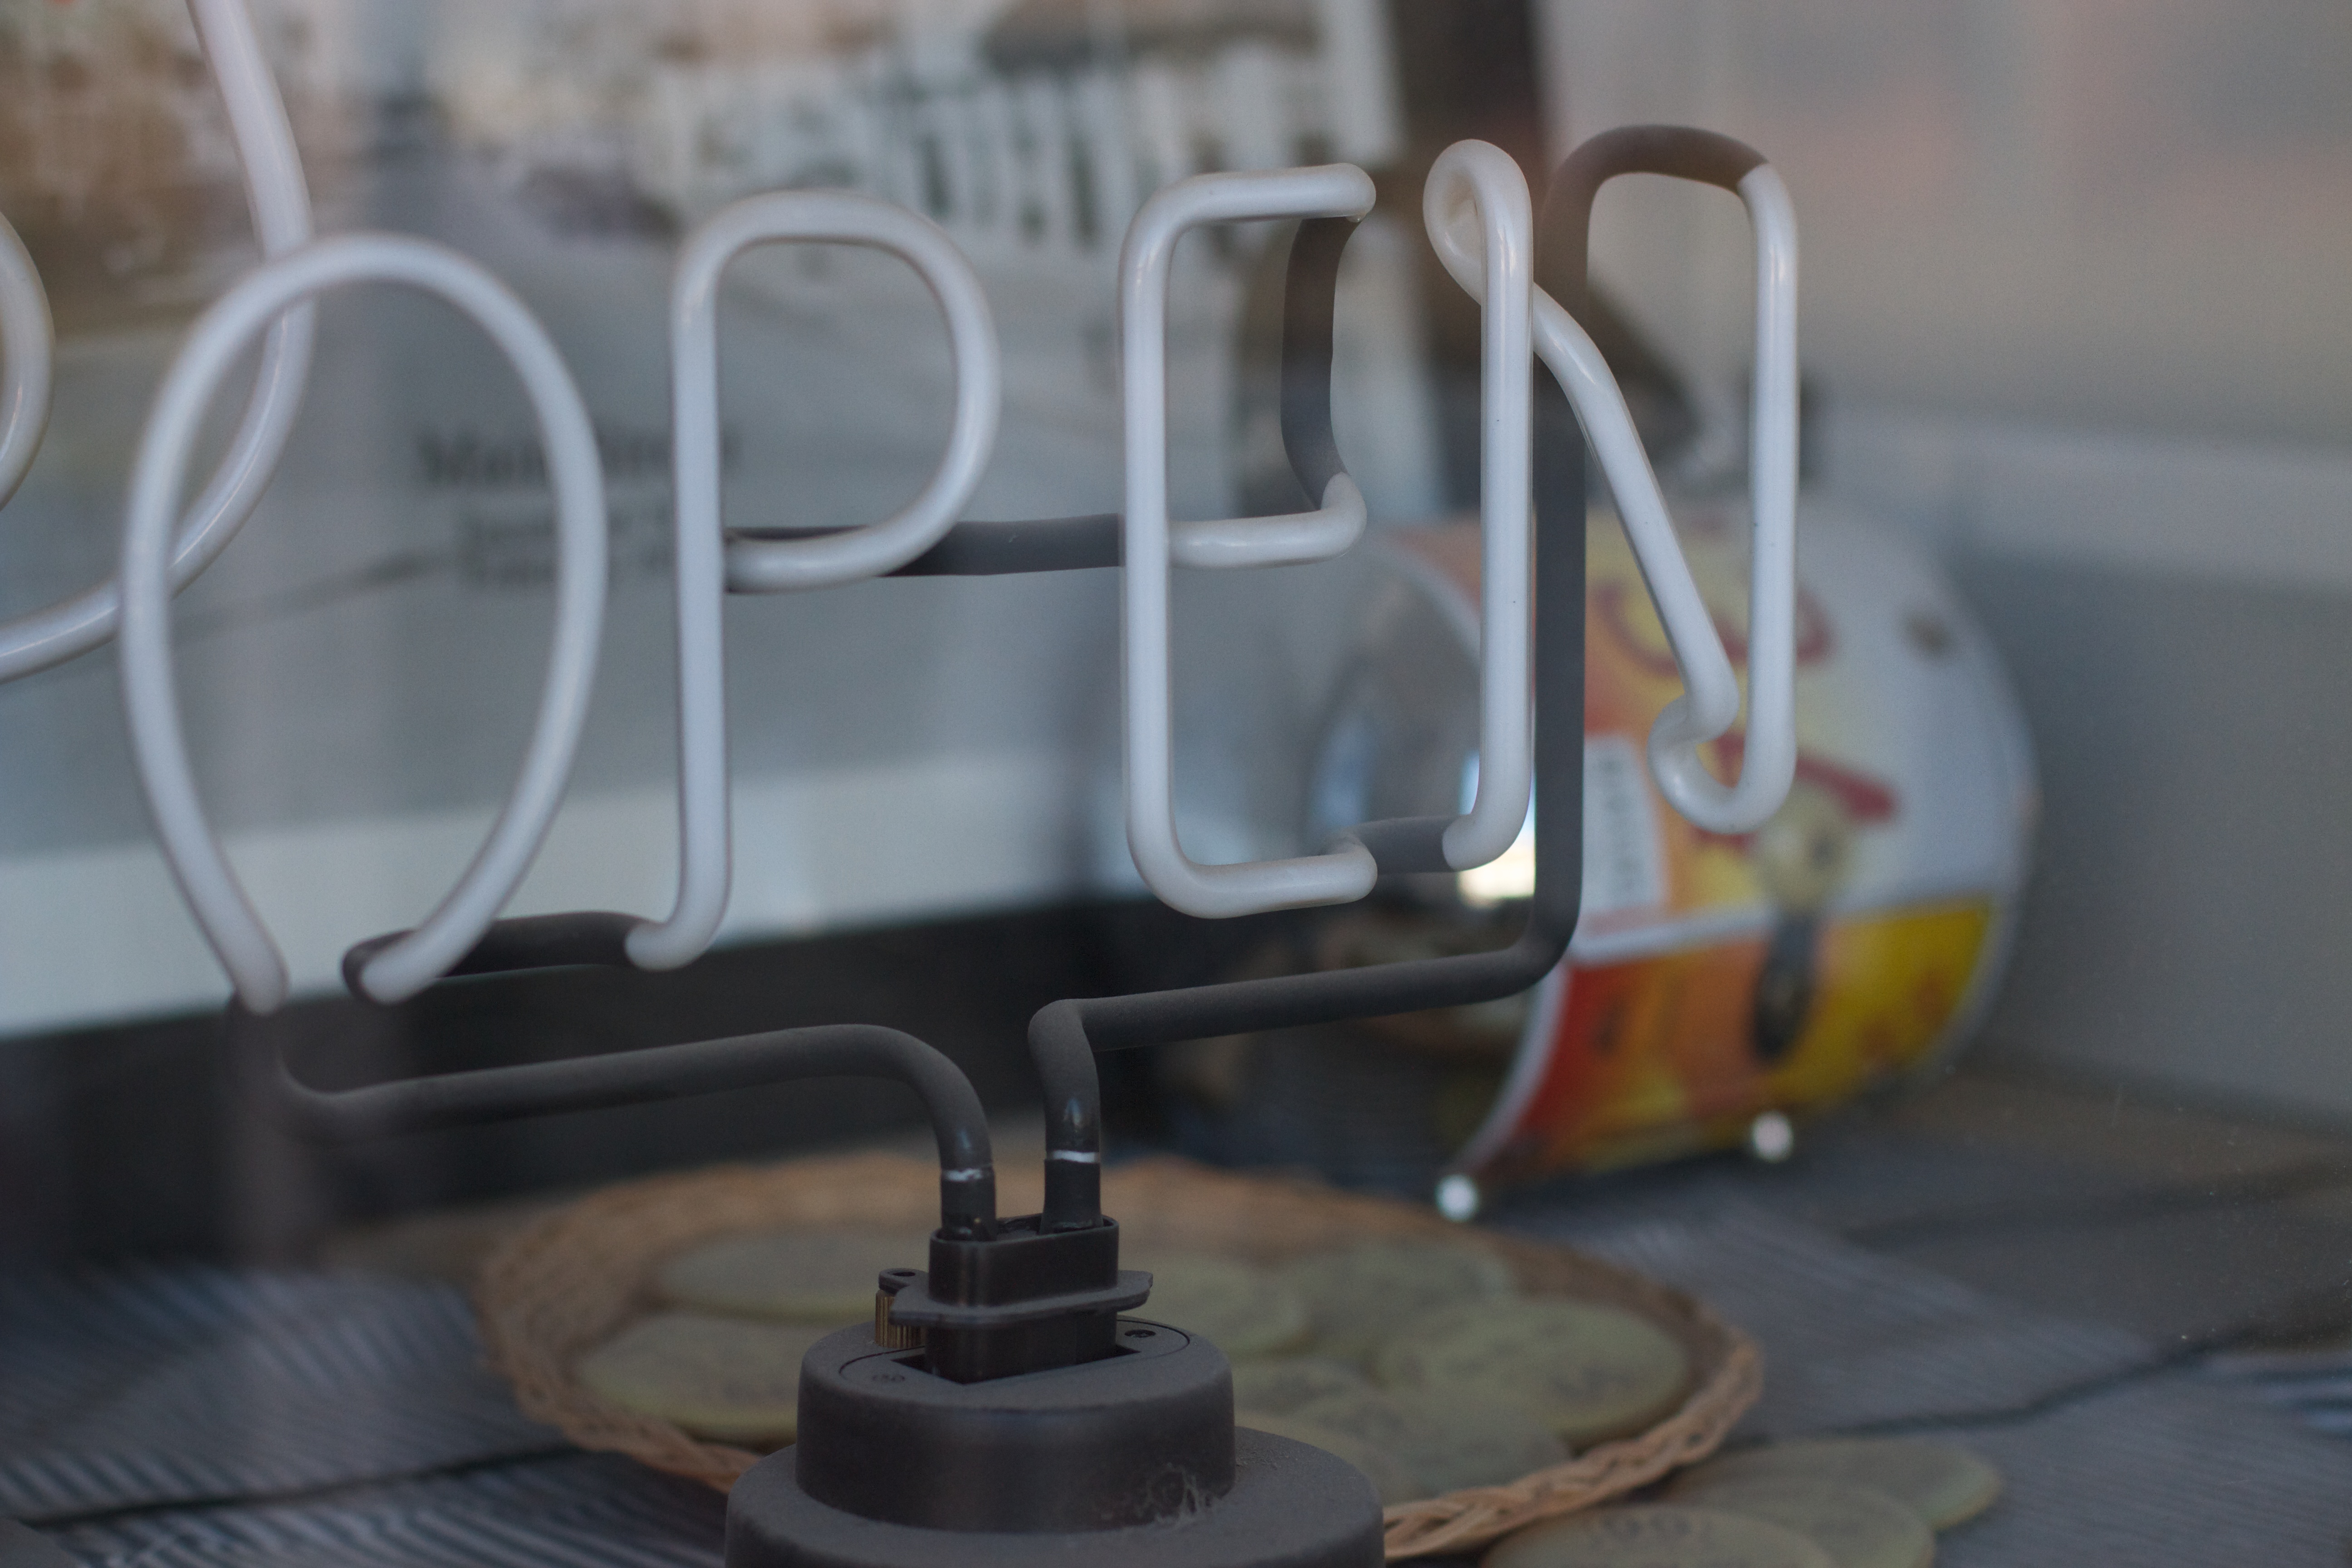
table, open, product design